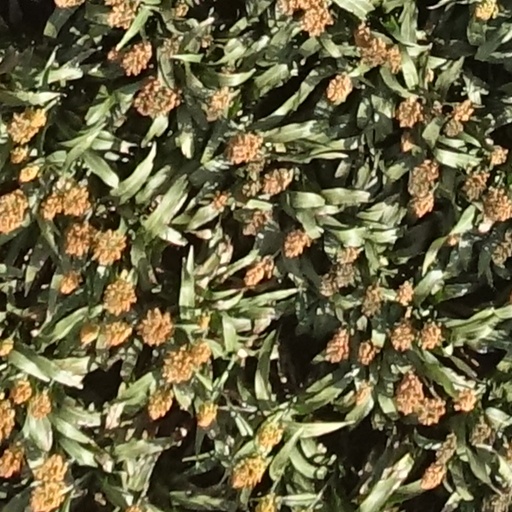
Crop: sorghum